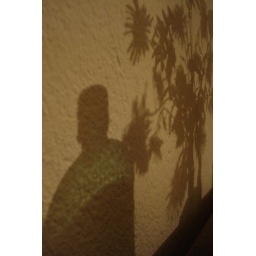
beer comes in green plastic bottles.